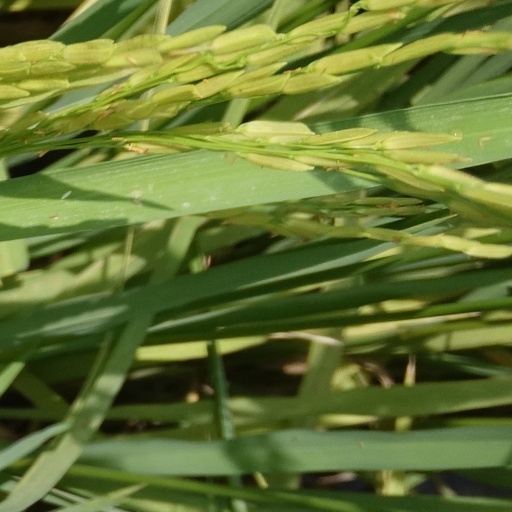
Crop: rice